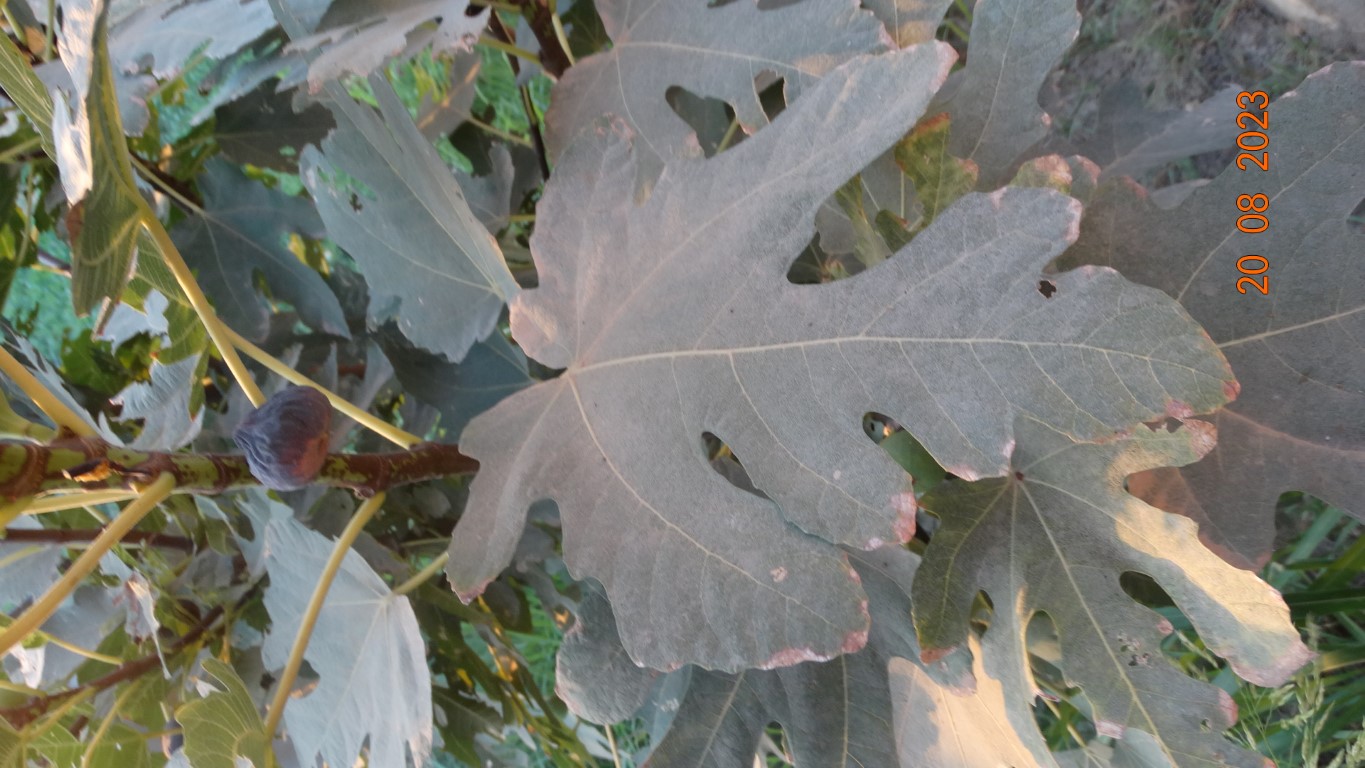
Label: infected